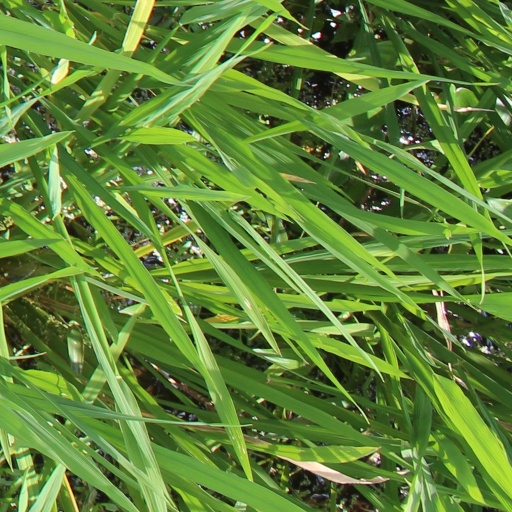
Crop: rice